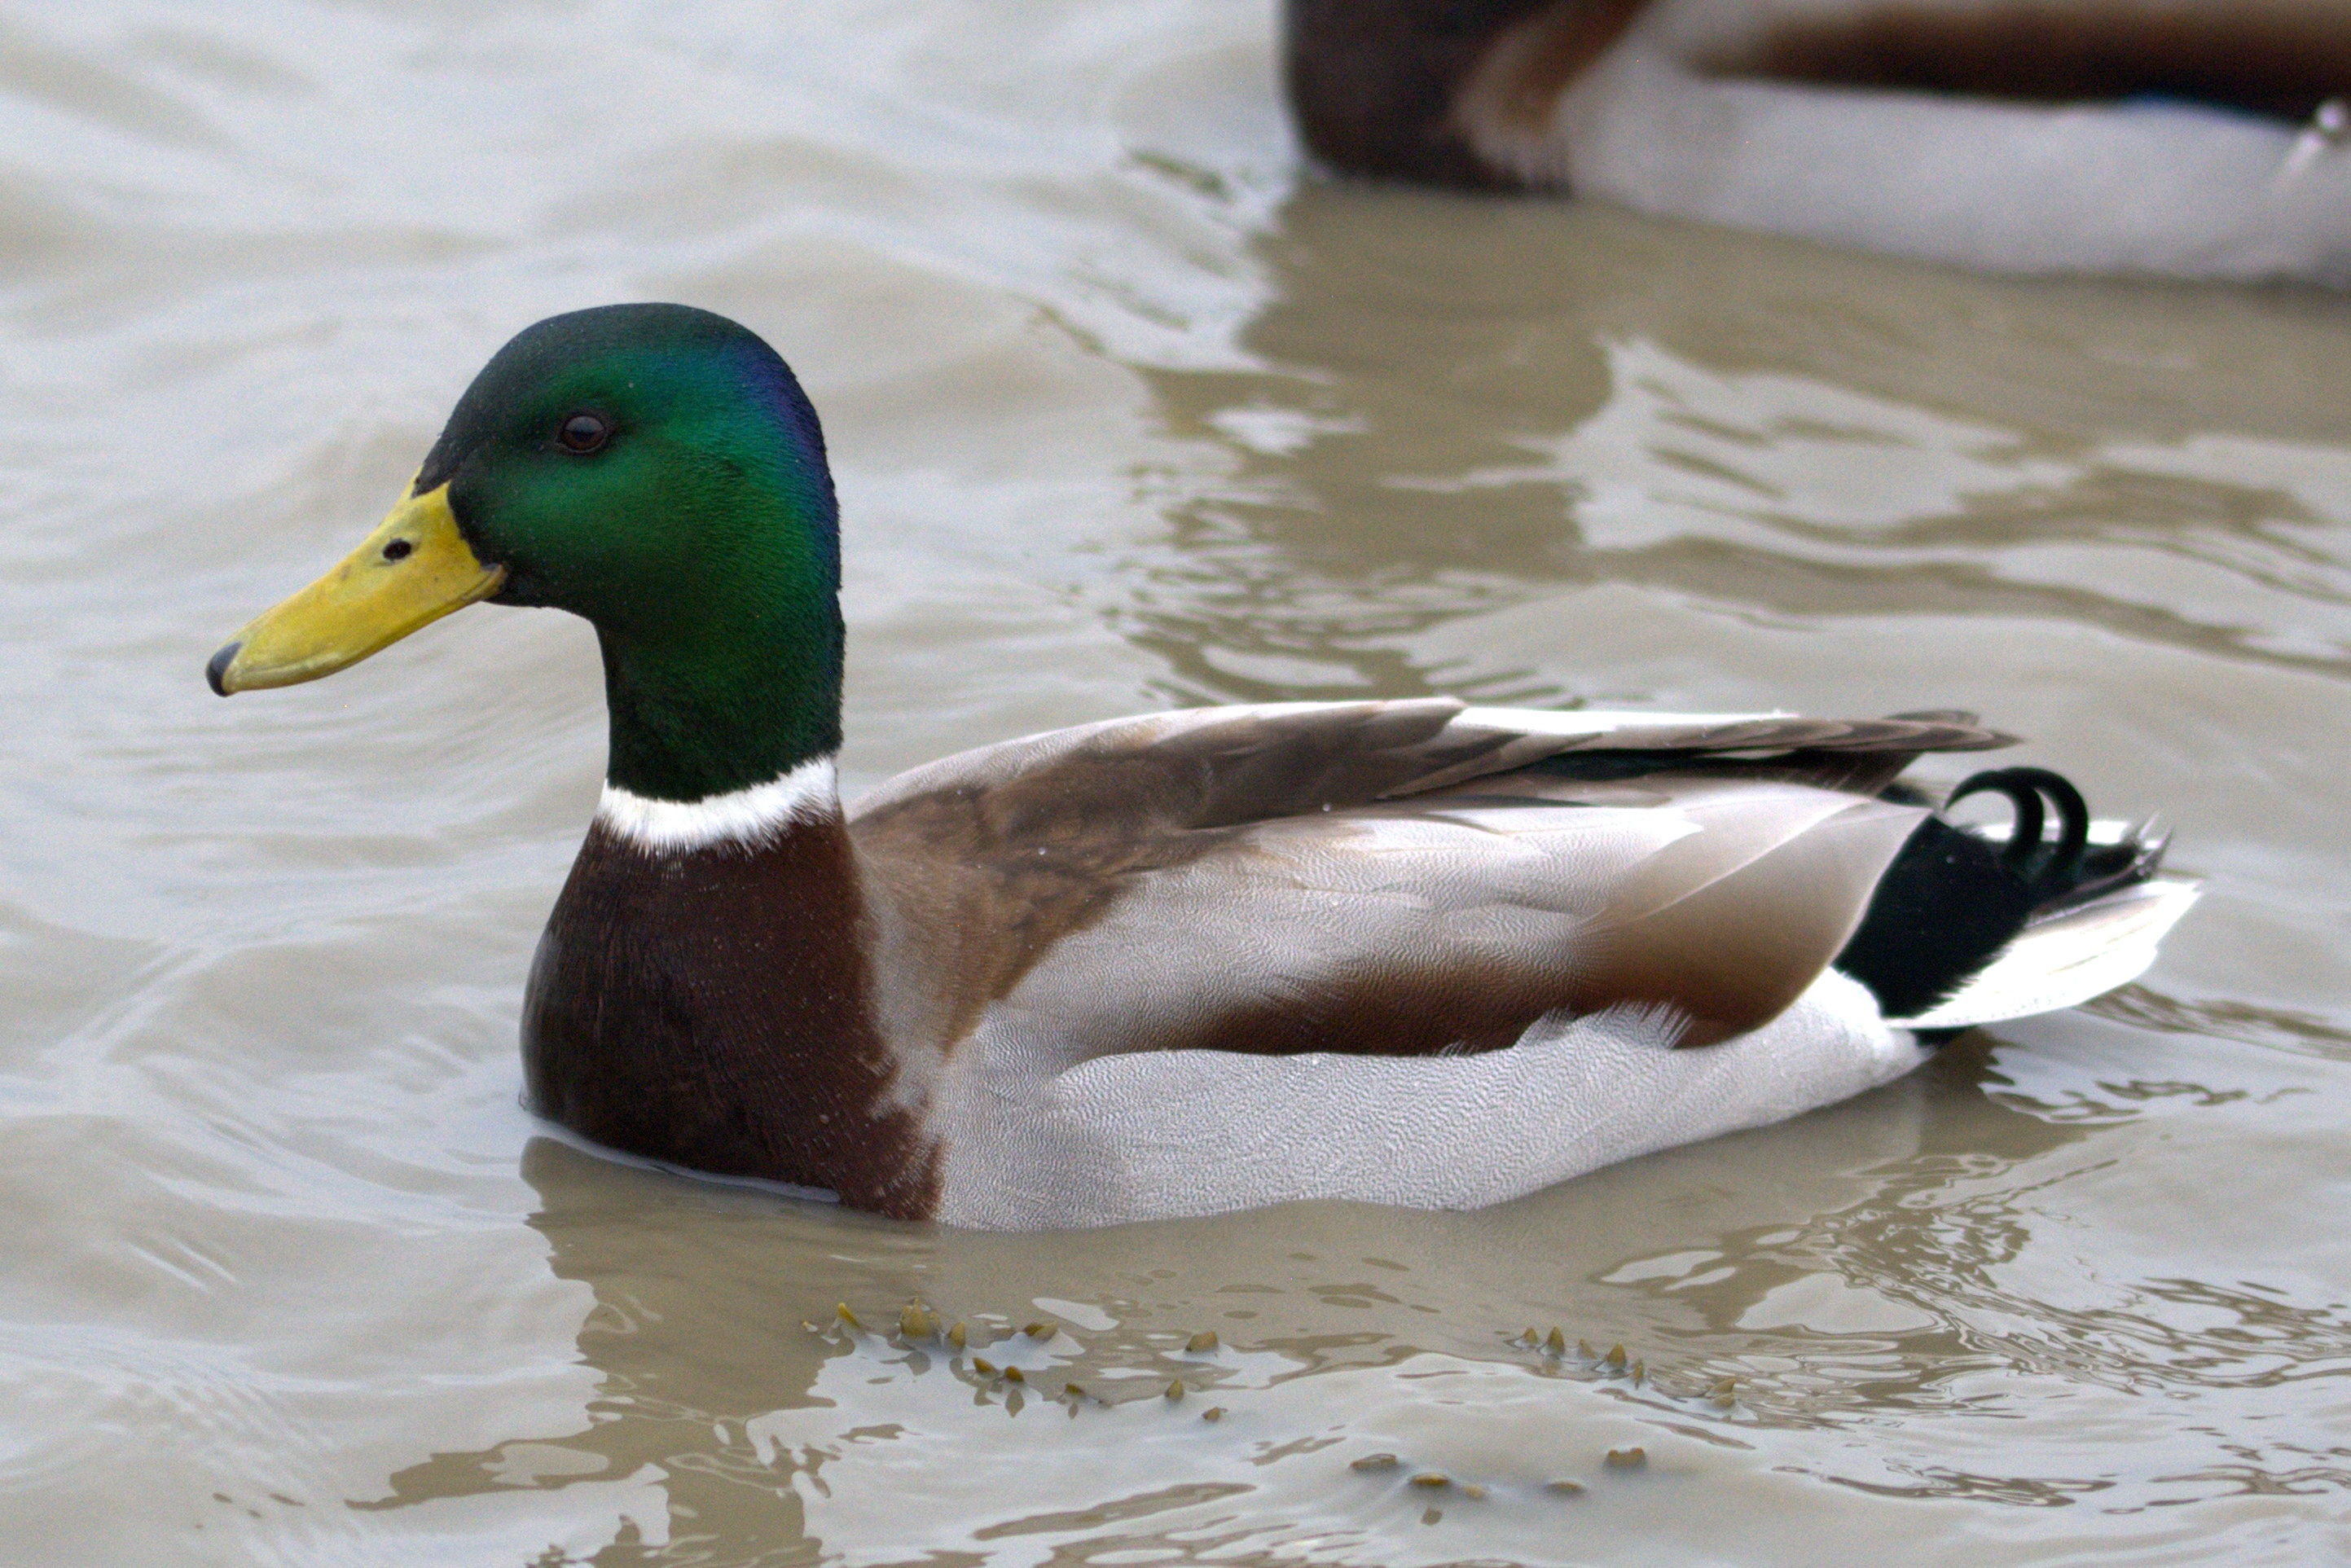
duck bird, bird, water bird, duck, water, animal, drake, feather, swim, bill, poultry, plumage, aquatic animals, beautiful